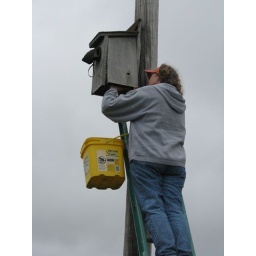
Jan will remove the chicks from the nest box and put them in the bucket, bring them to ground for 'processing.'